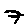
Label: 7